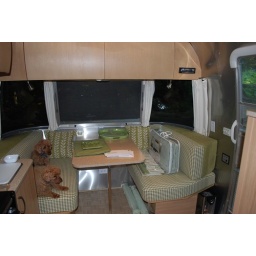
It table converts into a bed for 2 in love or 1 and a half persons